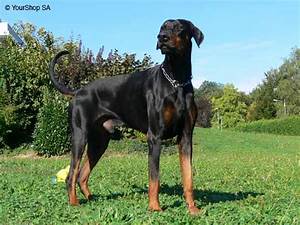
Label: dog